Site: brandenburg
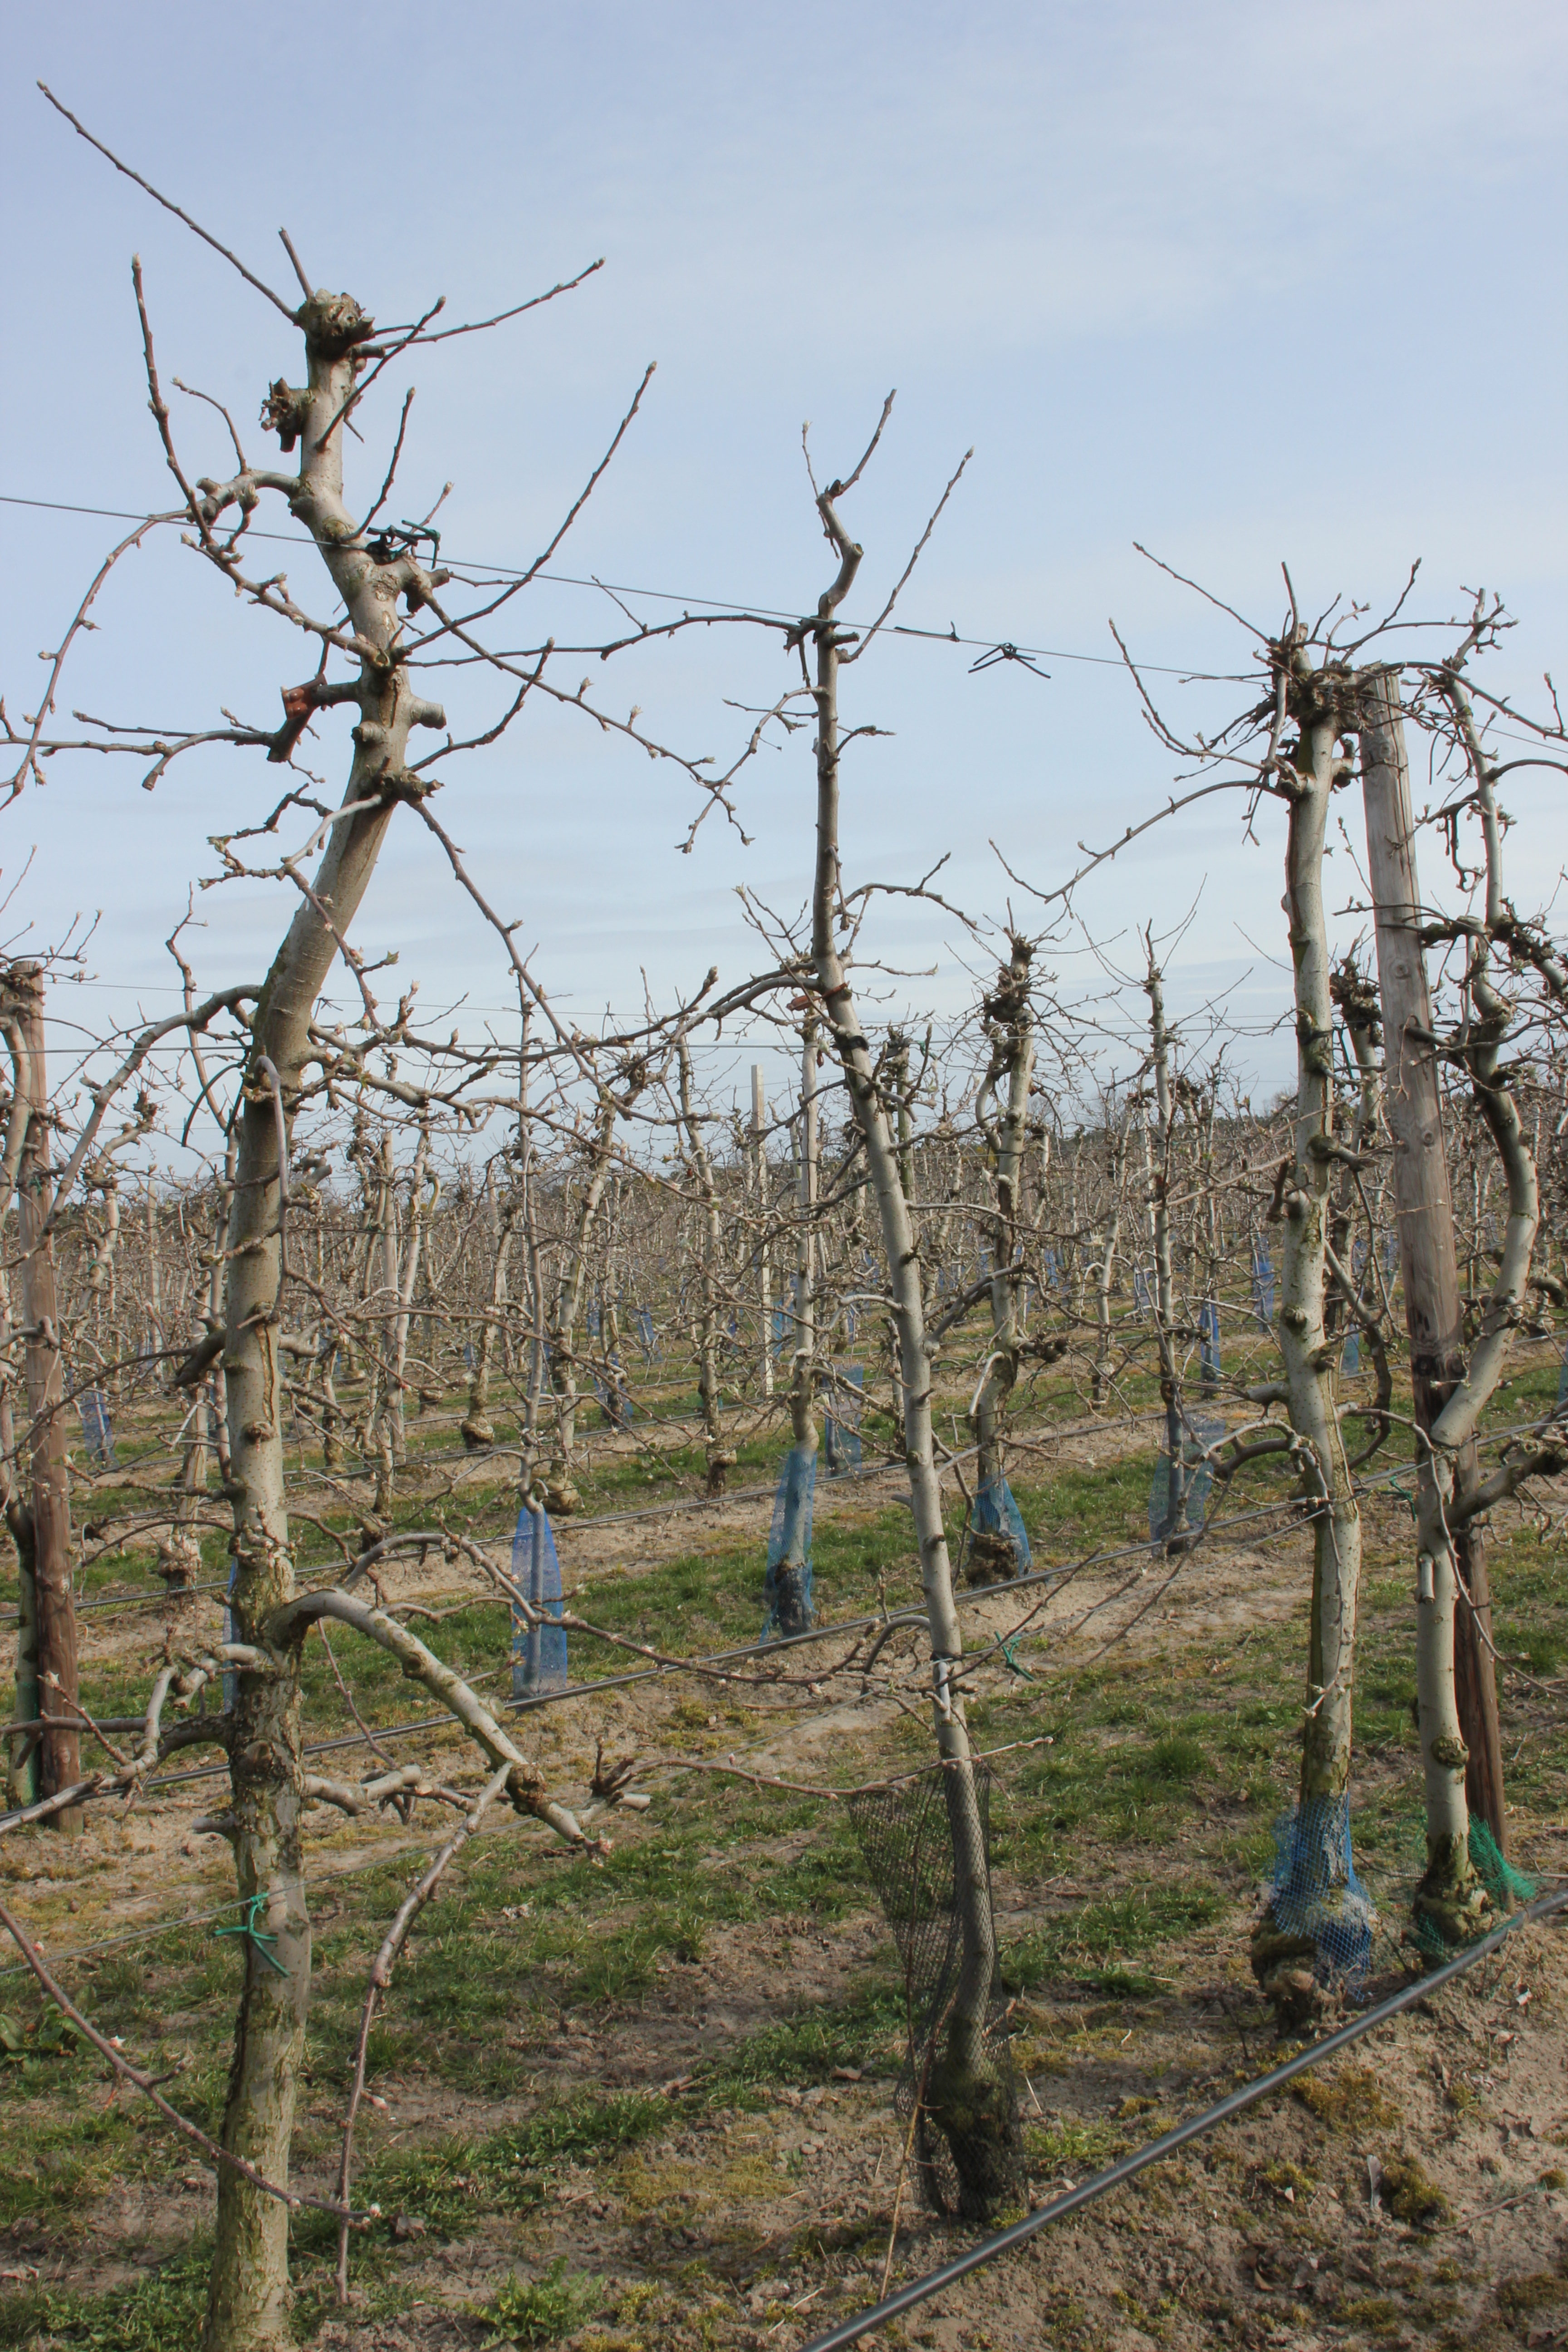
Growth stage (BBCH 54): Inflorescence emergence